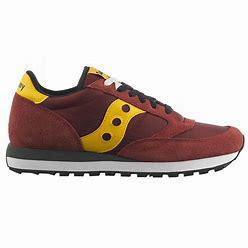
Brand: Saucony
Model: Jazz Original